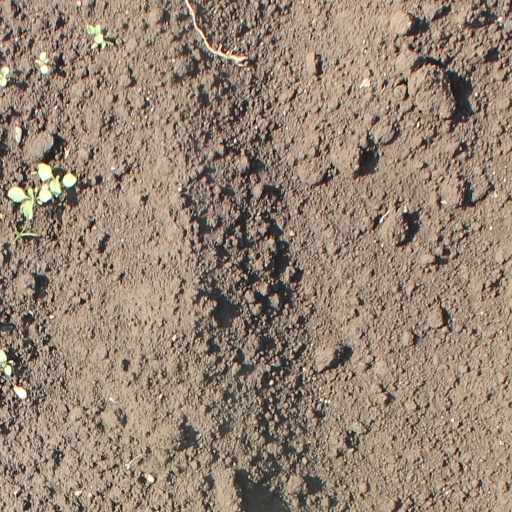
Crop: soybean